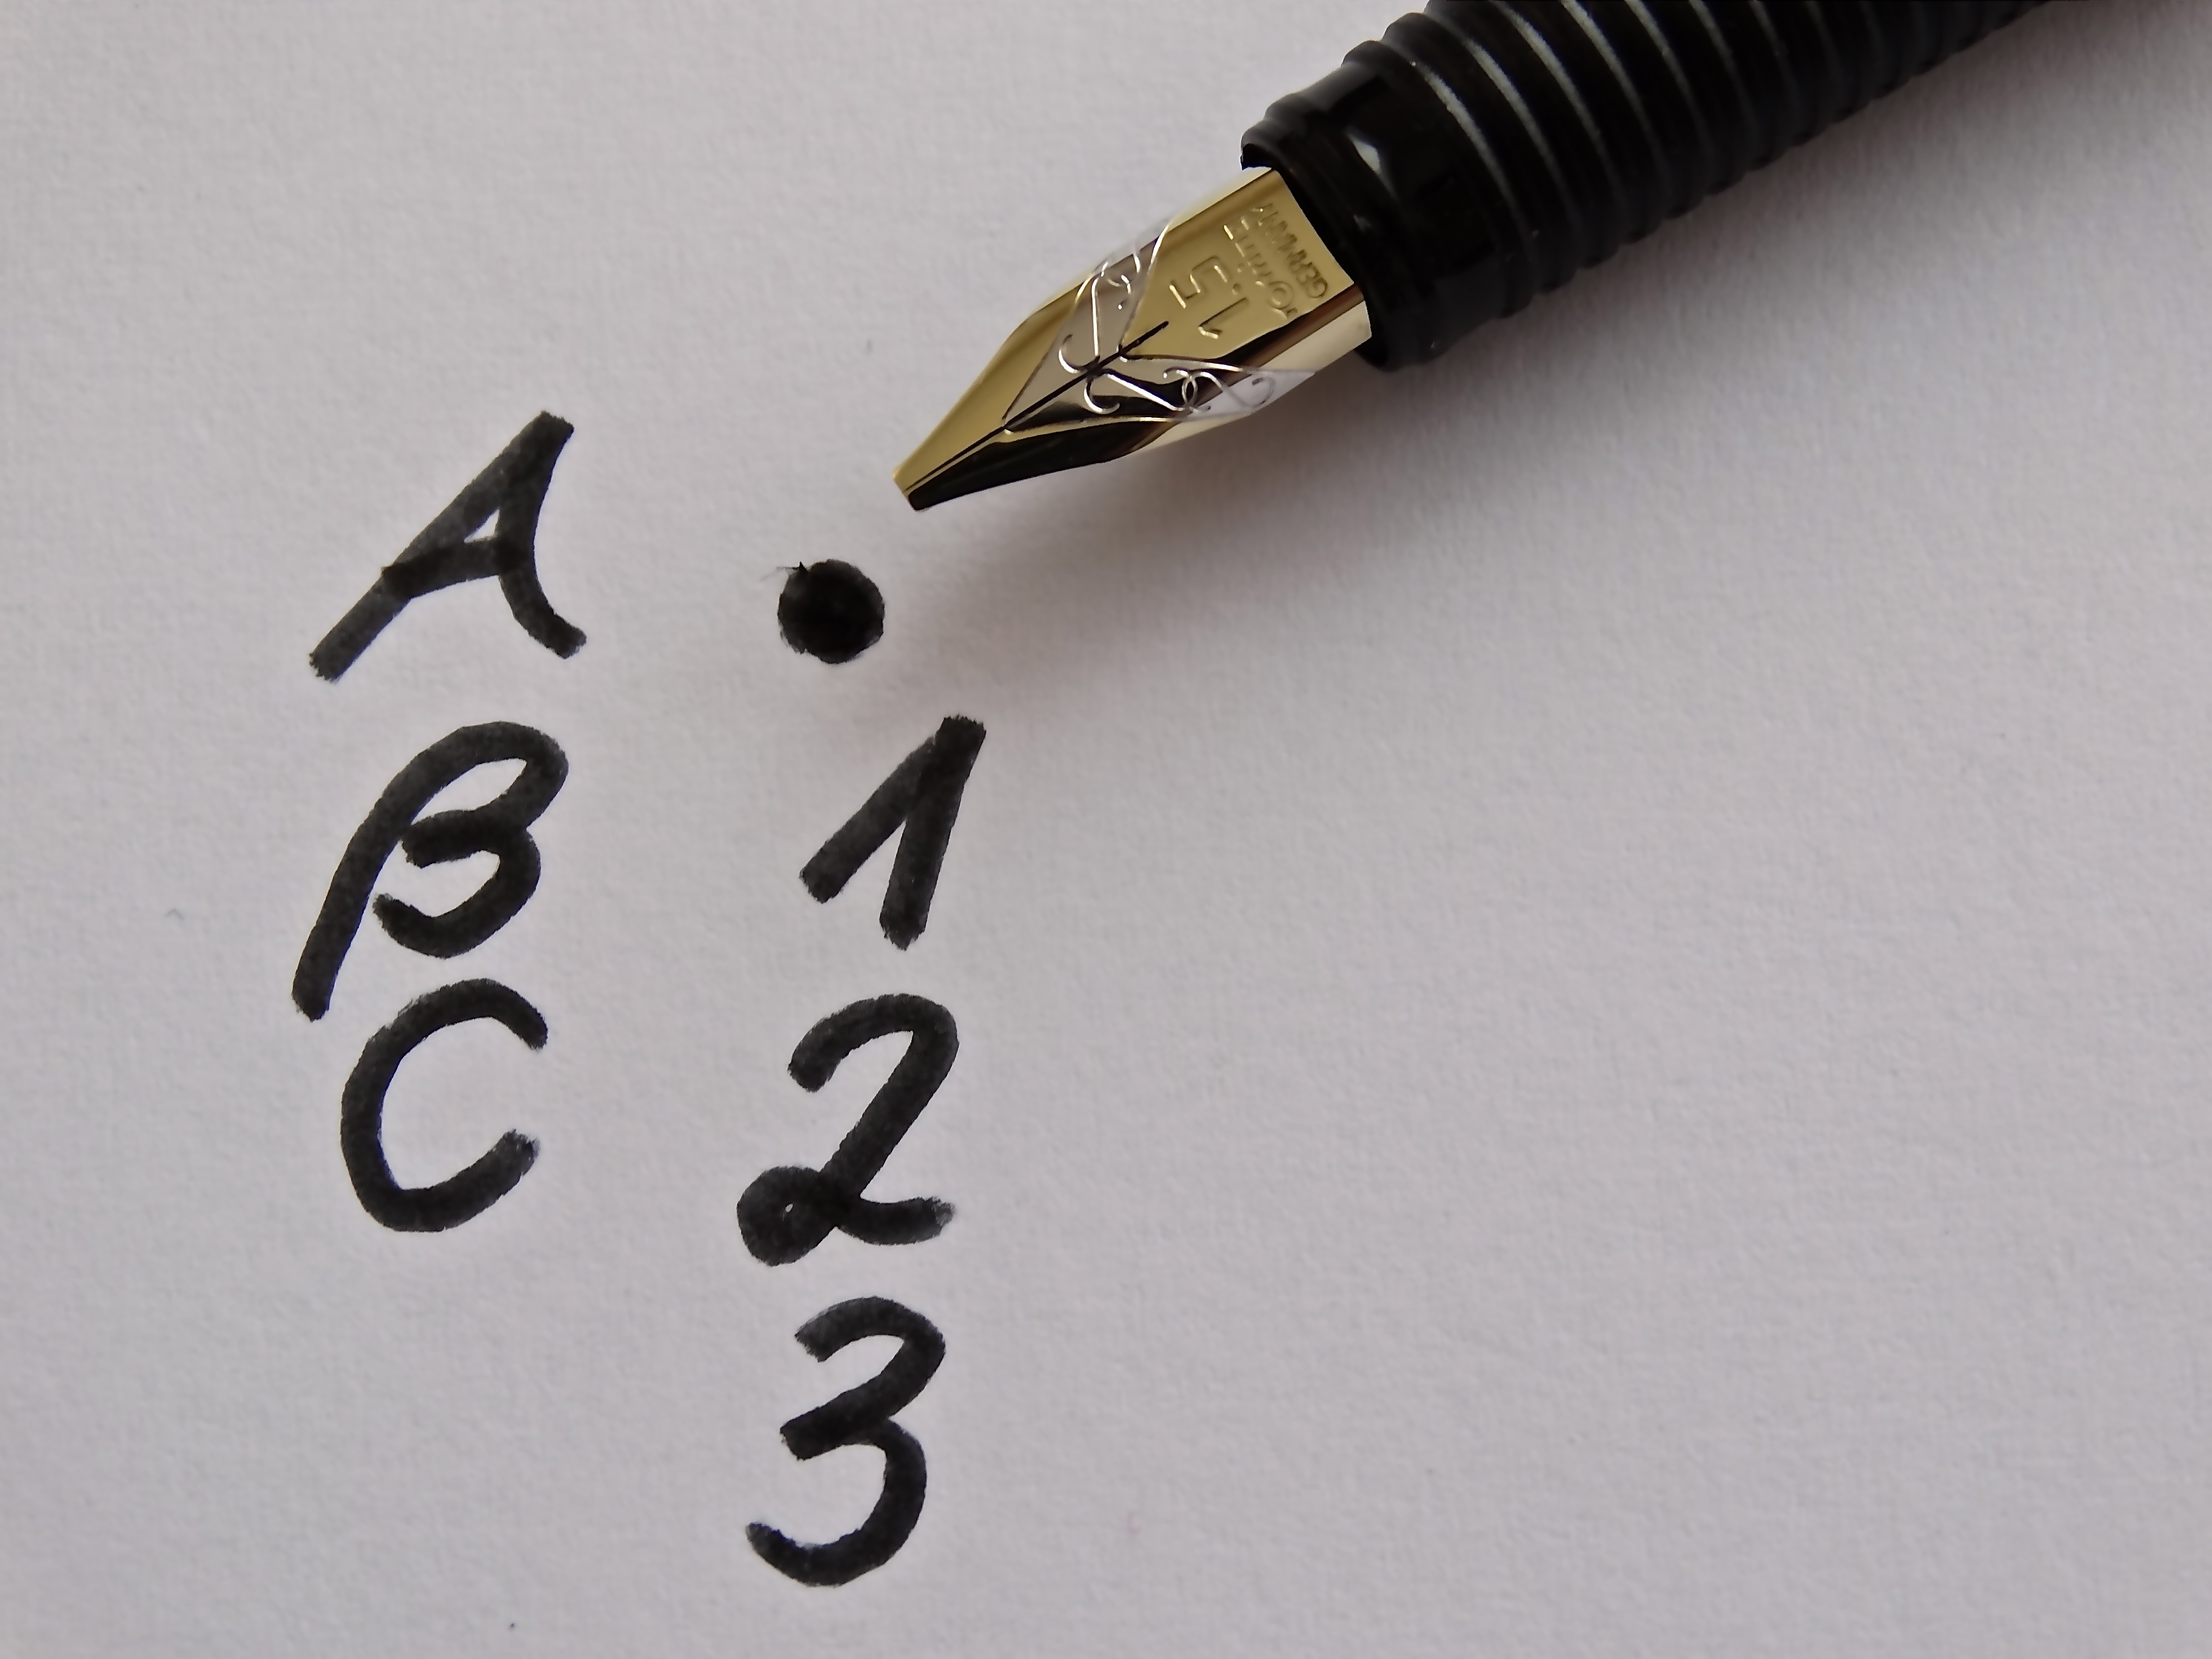
writing, pen, black, point, paper, ink, fountain pen, font, art, letters, calligraphy, leave, abc, embassy, filler, writing tool, pay